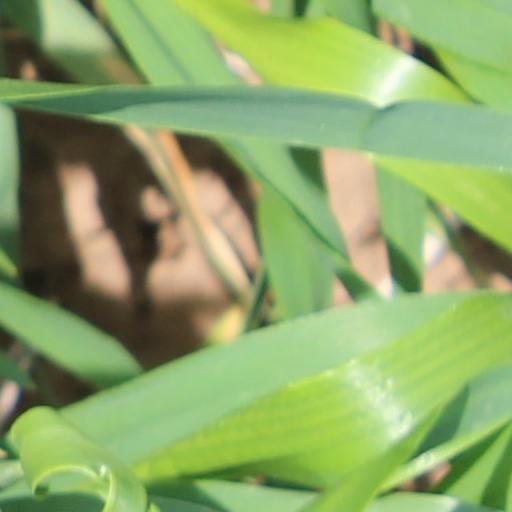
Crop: wheat